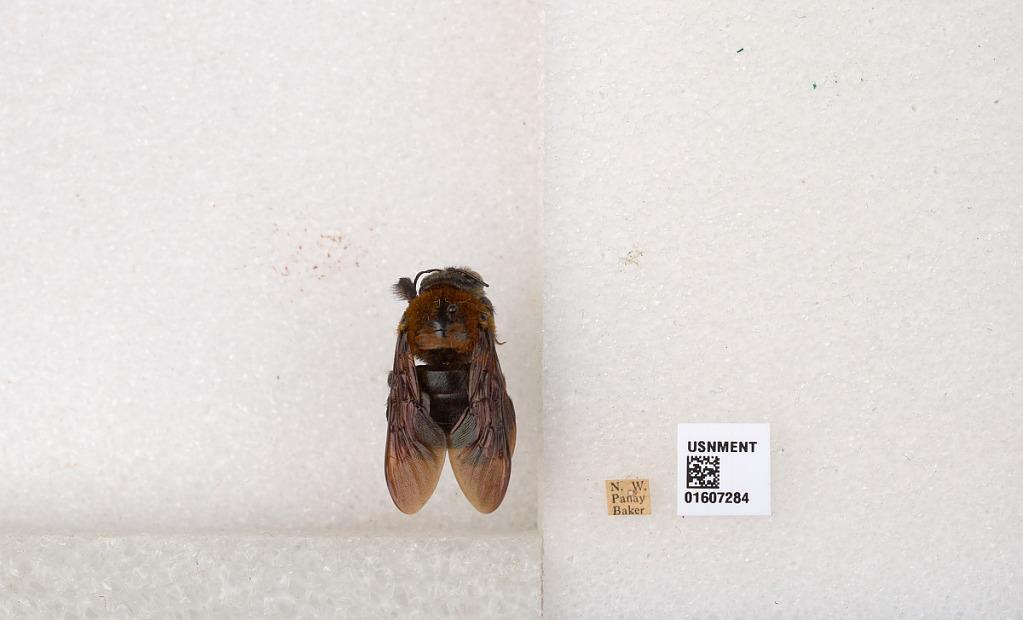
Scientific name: Xylocopa (Koptortosoma) cuernosensis (Cockerell)
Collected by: Baker
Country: Philippines
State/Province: Western Visayas
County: Capiz
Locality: N. W. Panay
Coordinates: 11.1728, 122.504